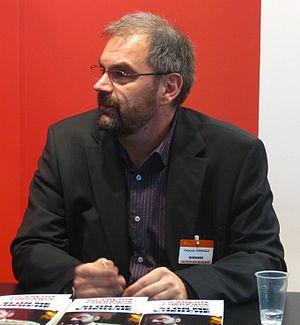
François Chérèque au Salon du Livre de Paris le 14 mars 2009
François Chérèque, né le 1ᵉʳ juin 1956 à Nancy et mort le 2 janvier 2017 à Paris, est un syndicaliste français, secrétaire général de la CFDT de 2002 à 2012.